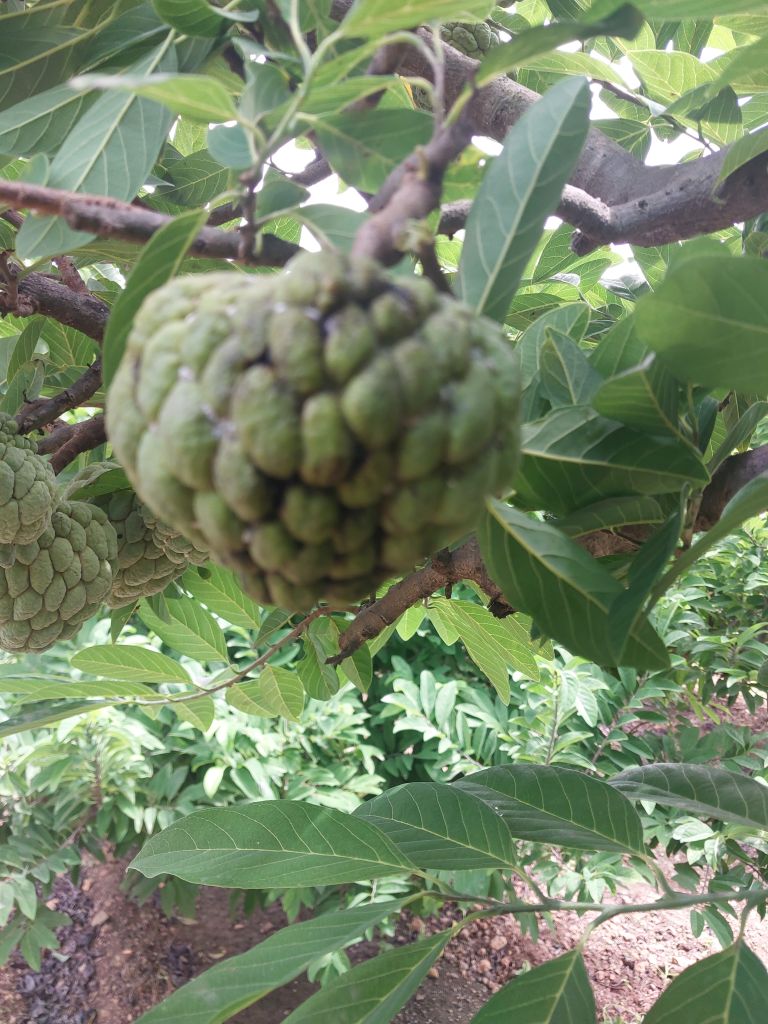
Disease label: Athracnose